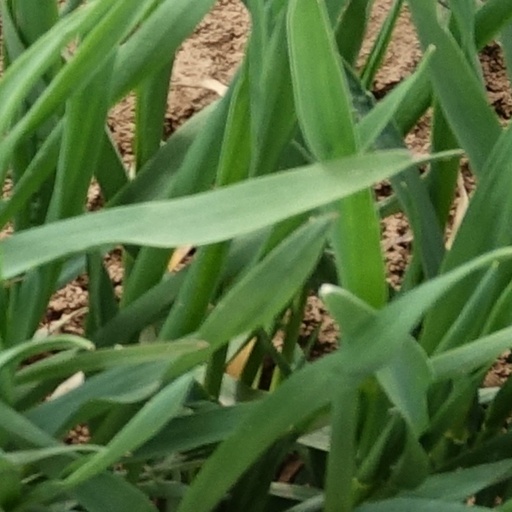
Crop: wheat